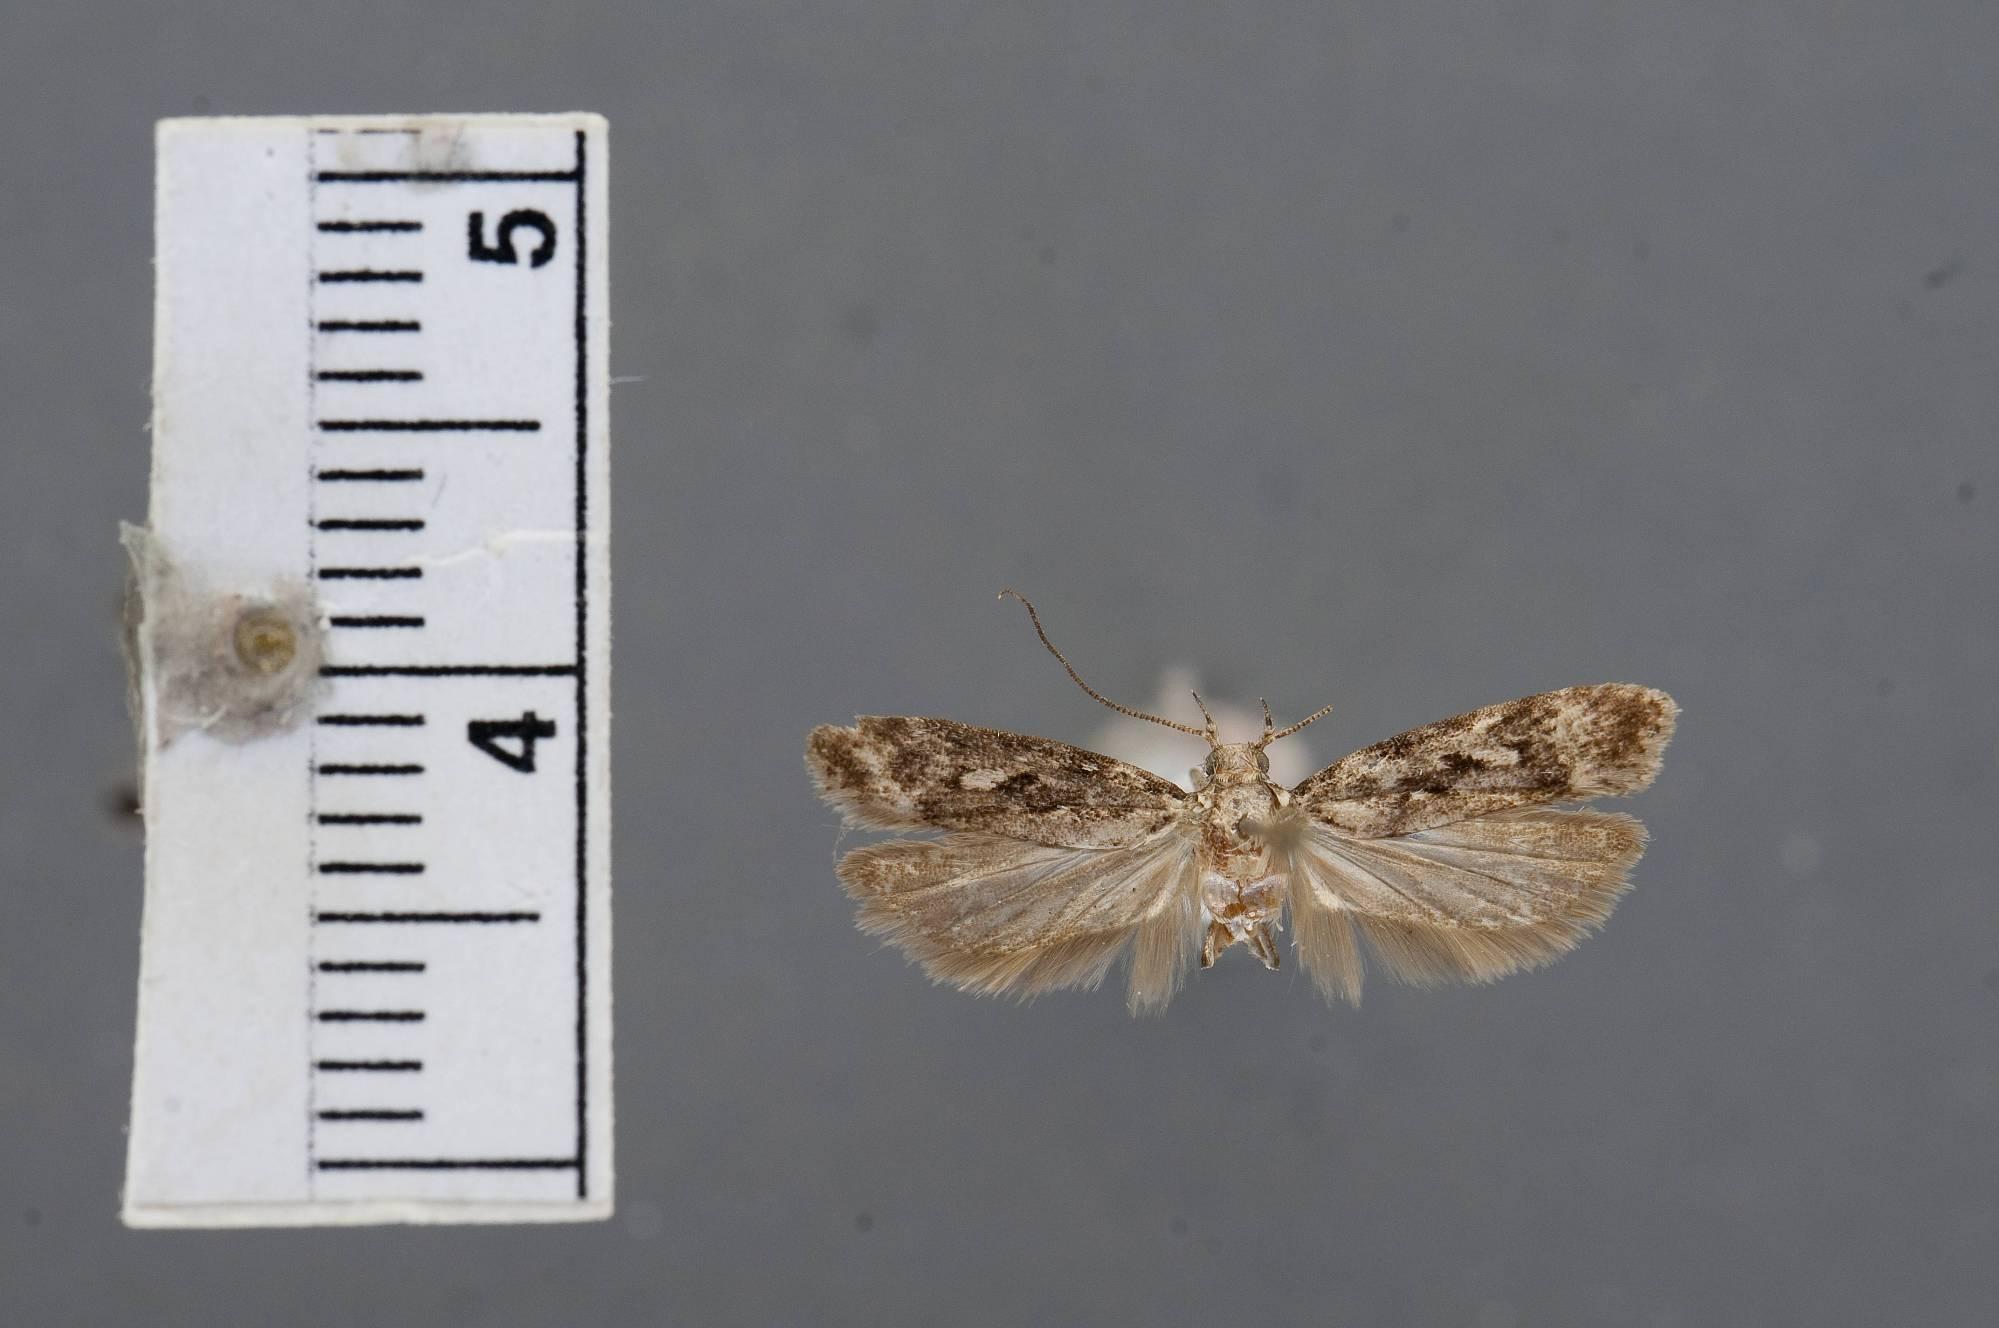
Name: Chionodes petalumensis
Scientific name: Chionodes petalumensis Clarke, 1947
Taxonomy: Animalia, Arthropoda, Insecta, Lepidoptera, Glossata, Gelechiidae, Gelechiinae
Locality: Petaluma, Sonoma, California, United States
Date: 29 Aug 1939